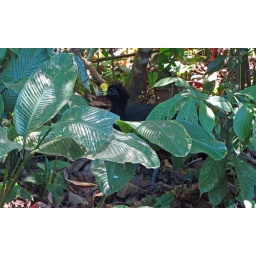
A male Great Curassow in the forest near Sirena Station, Corcovado National Park, Costa Rica.